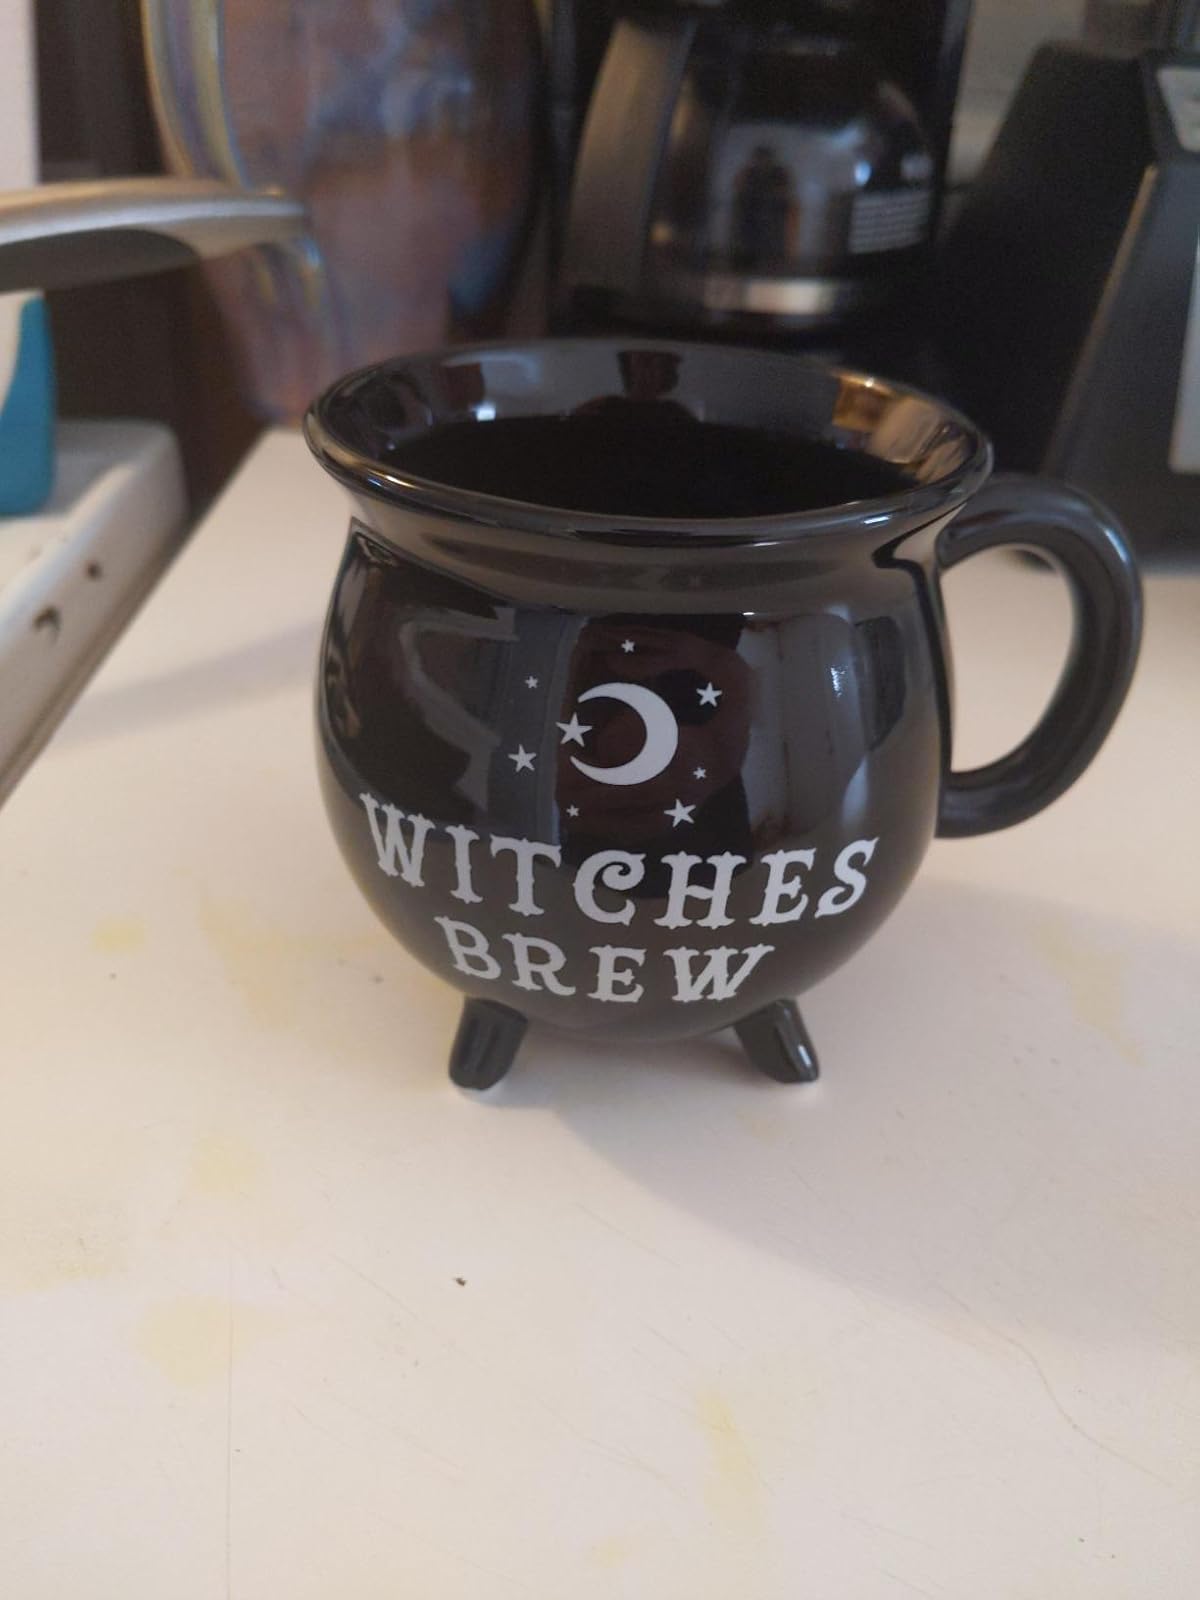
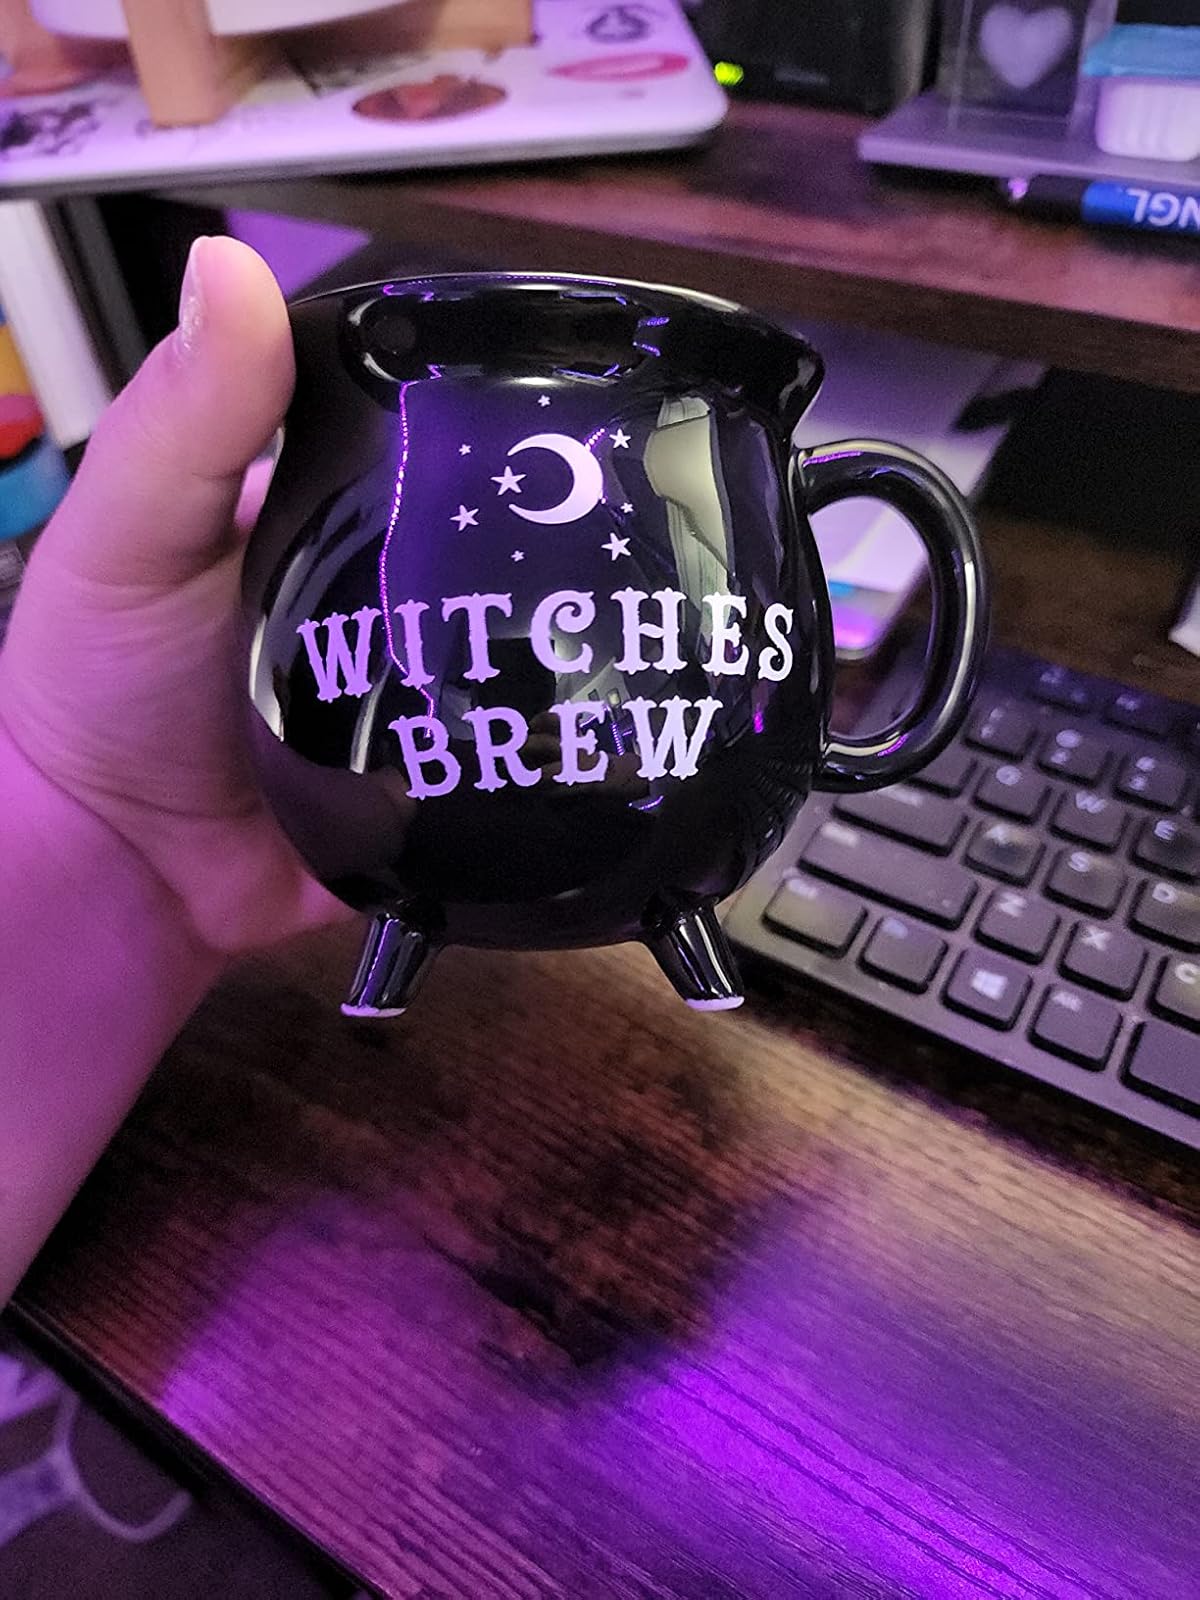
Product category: items_mug
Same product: yes